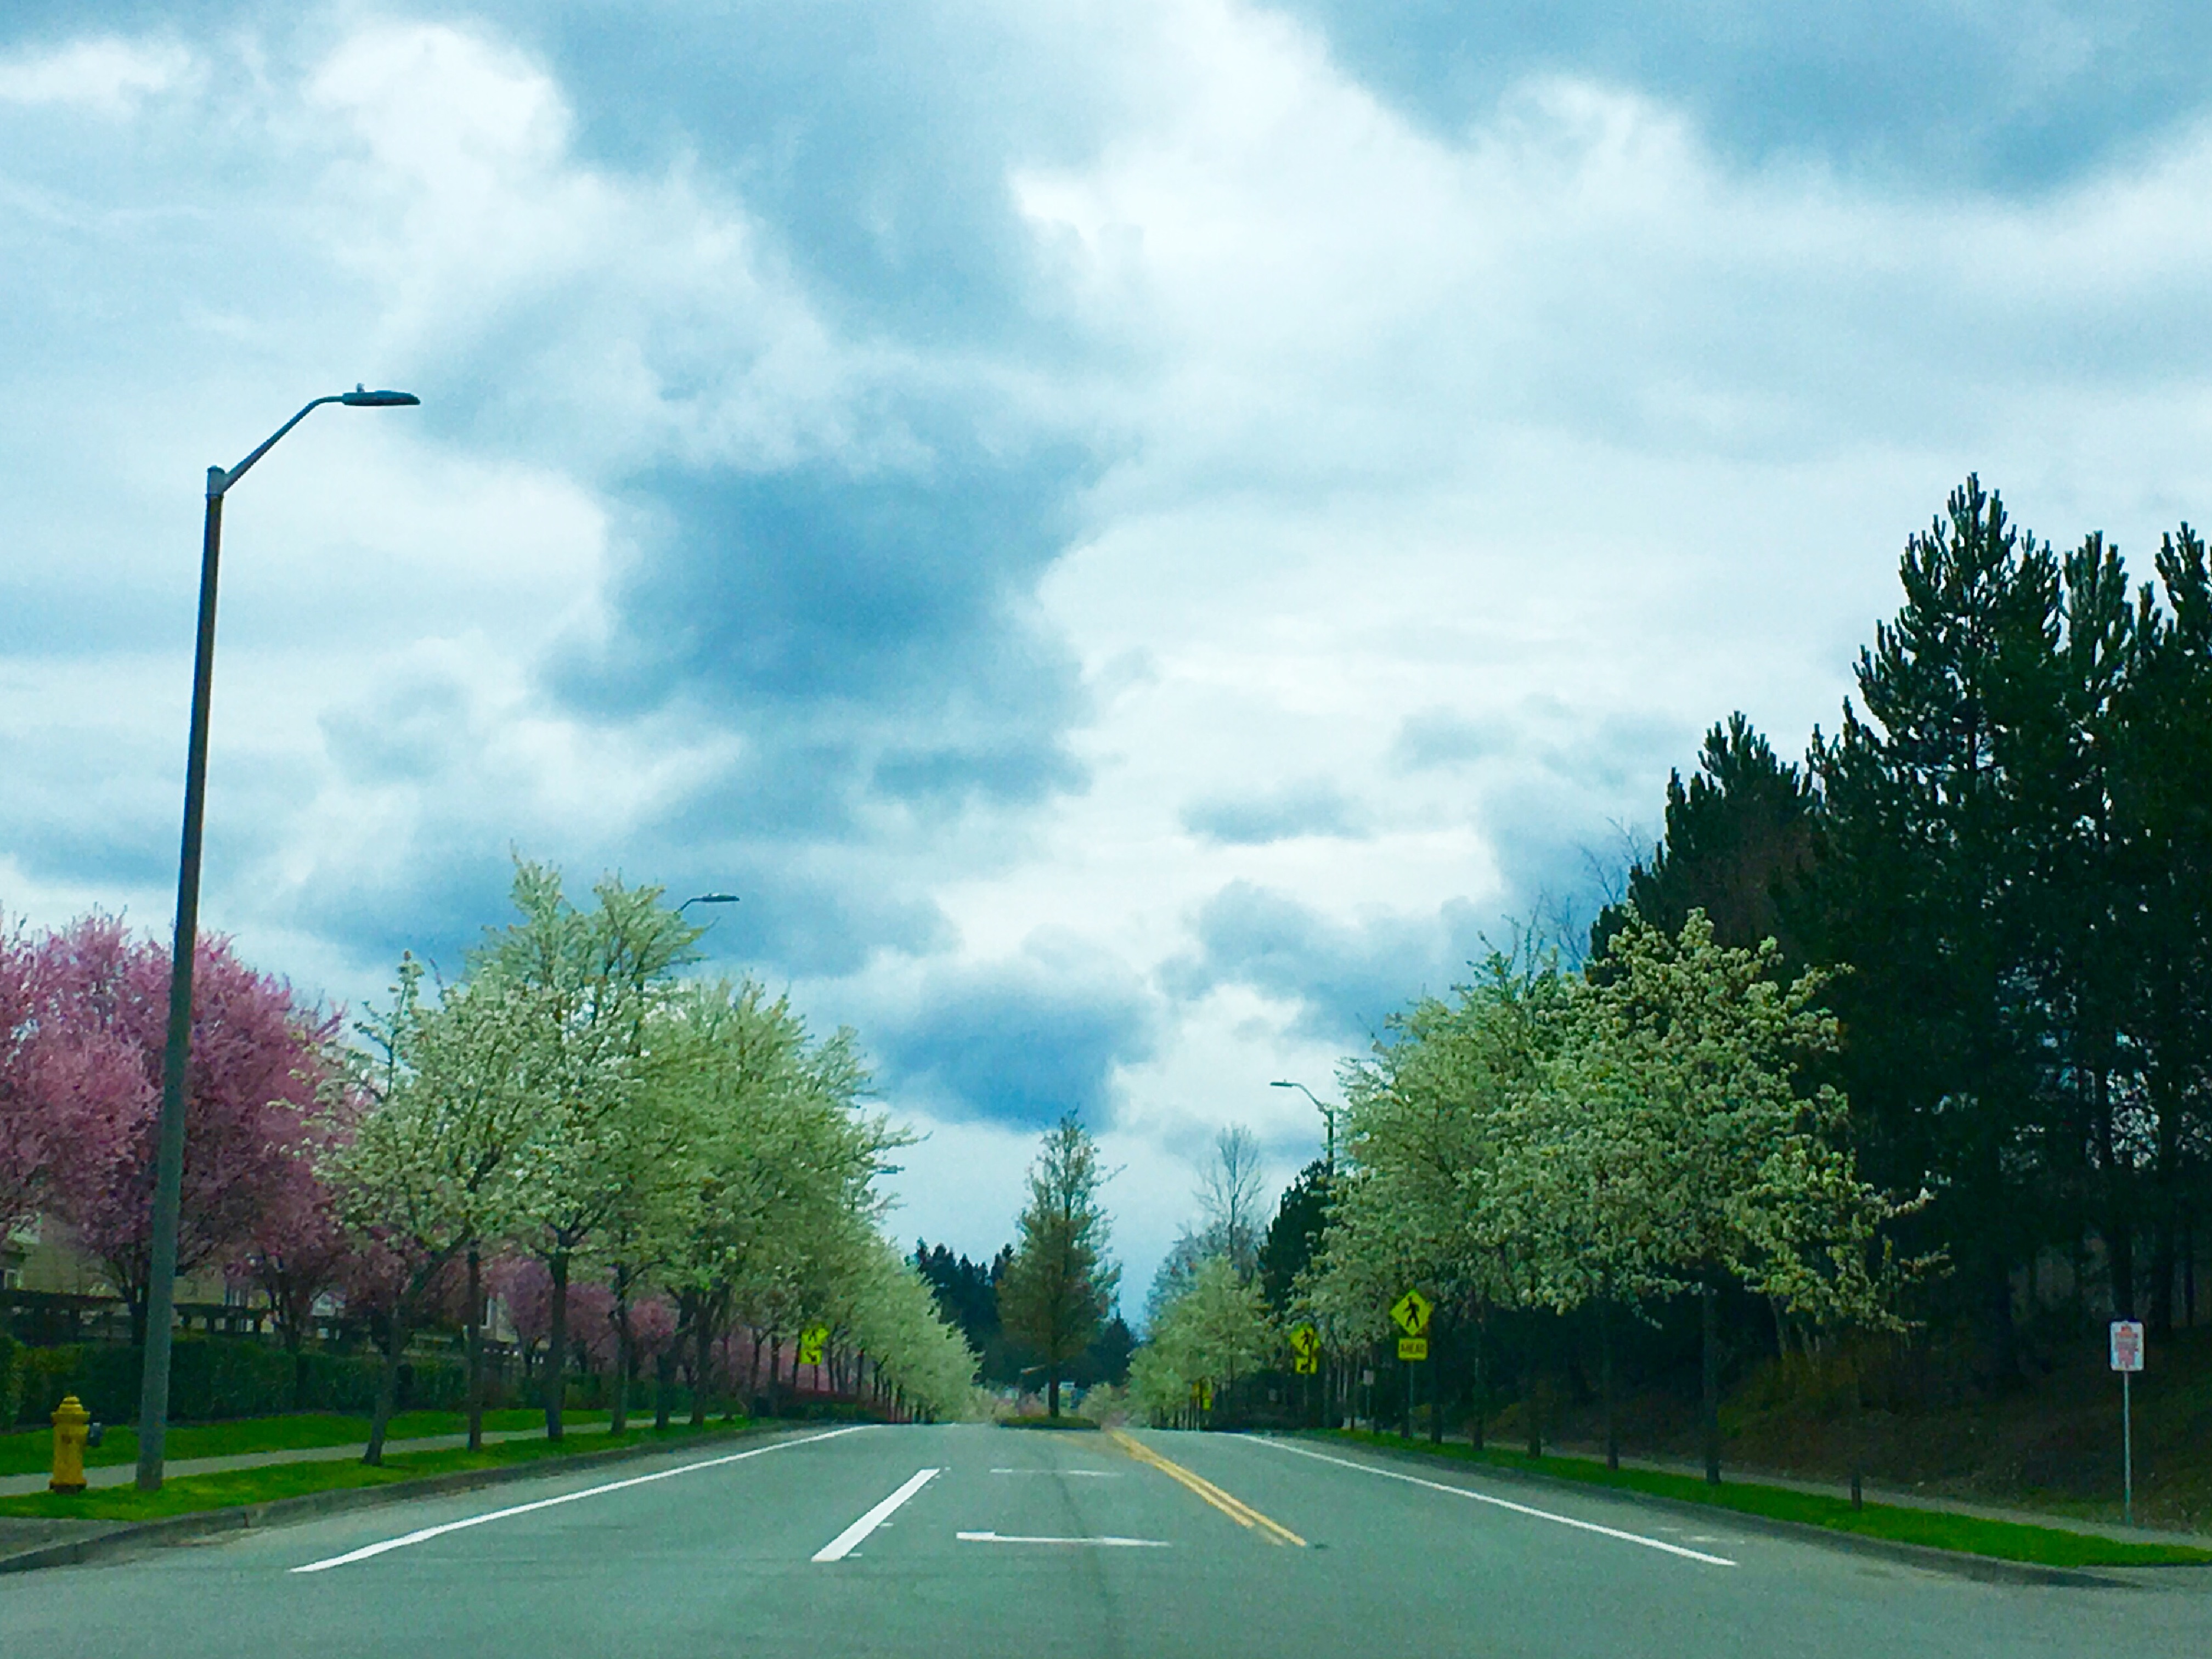
tree, grass, cloud, sky, road, highway, suburb, street light, lane, infrastructure, rural area, meteorological phenomenon, residential area, woody plant